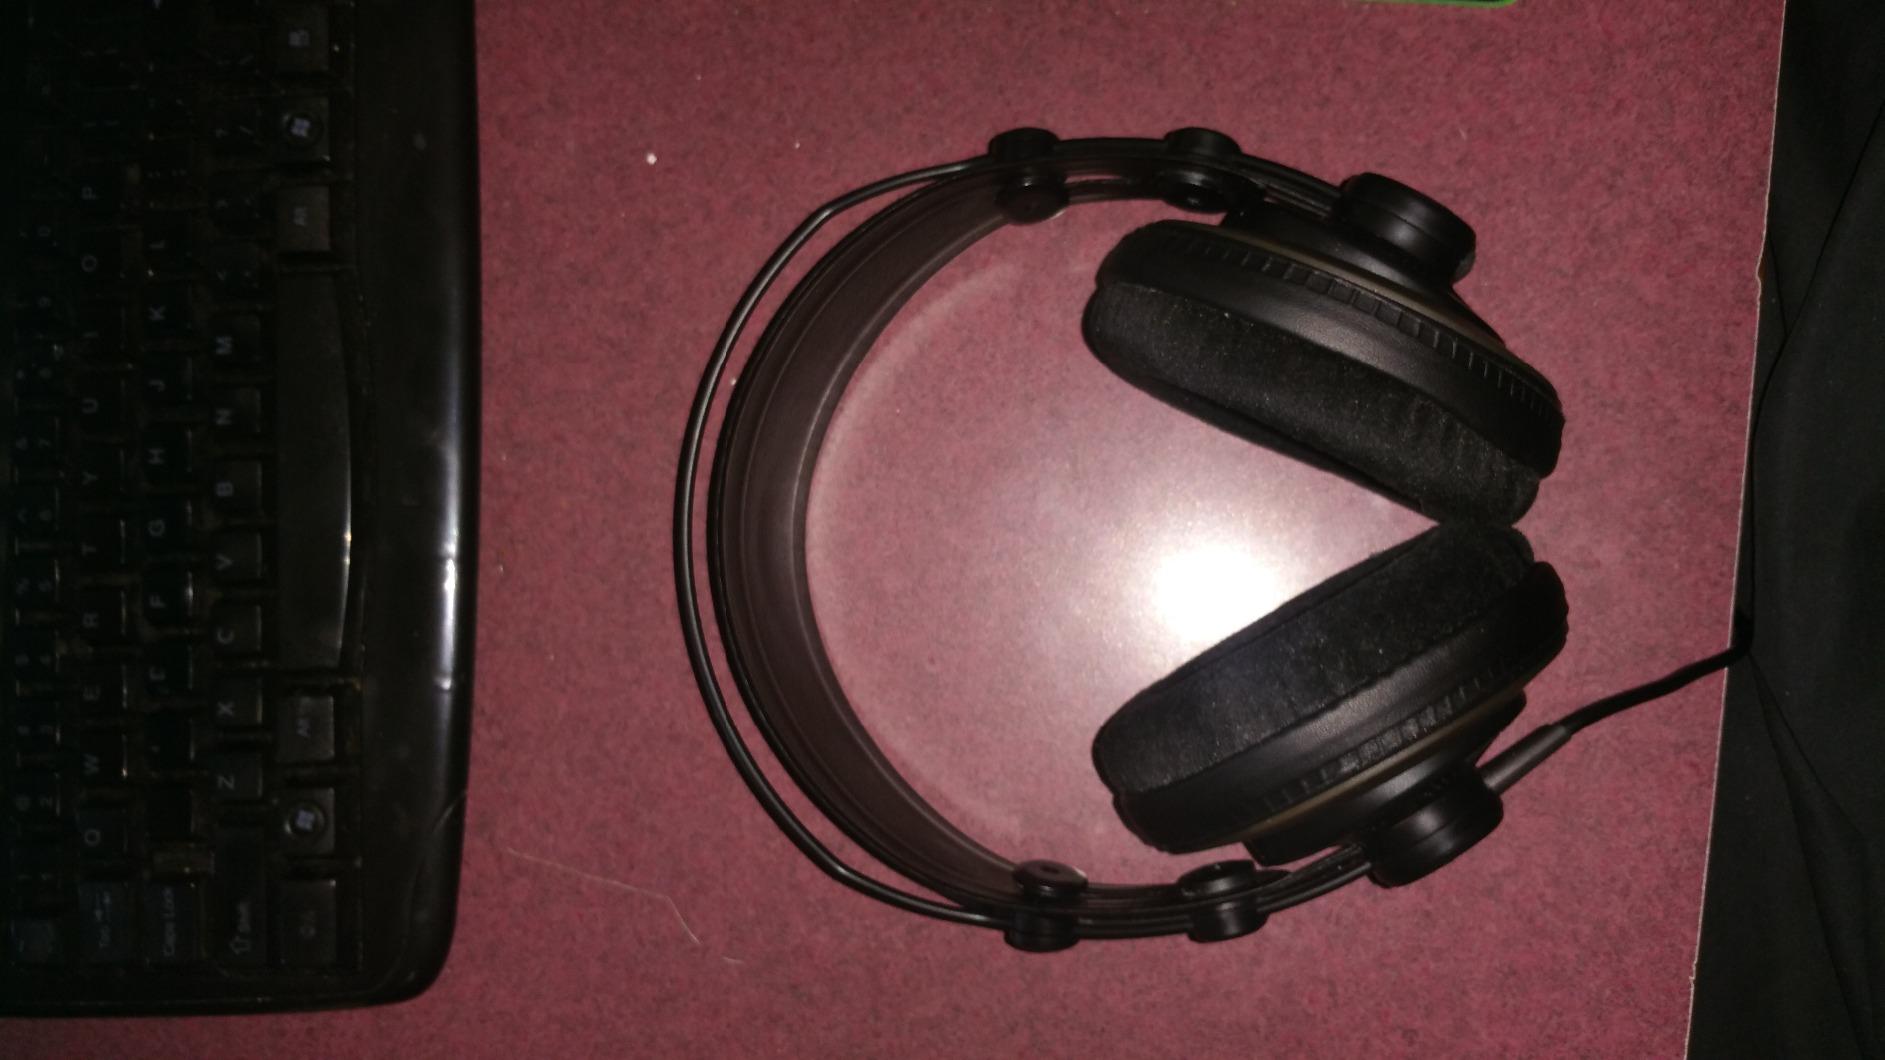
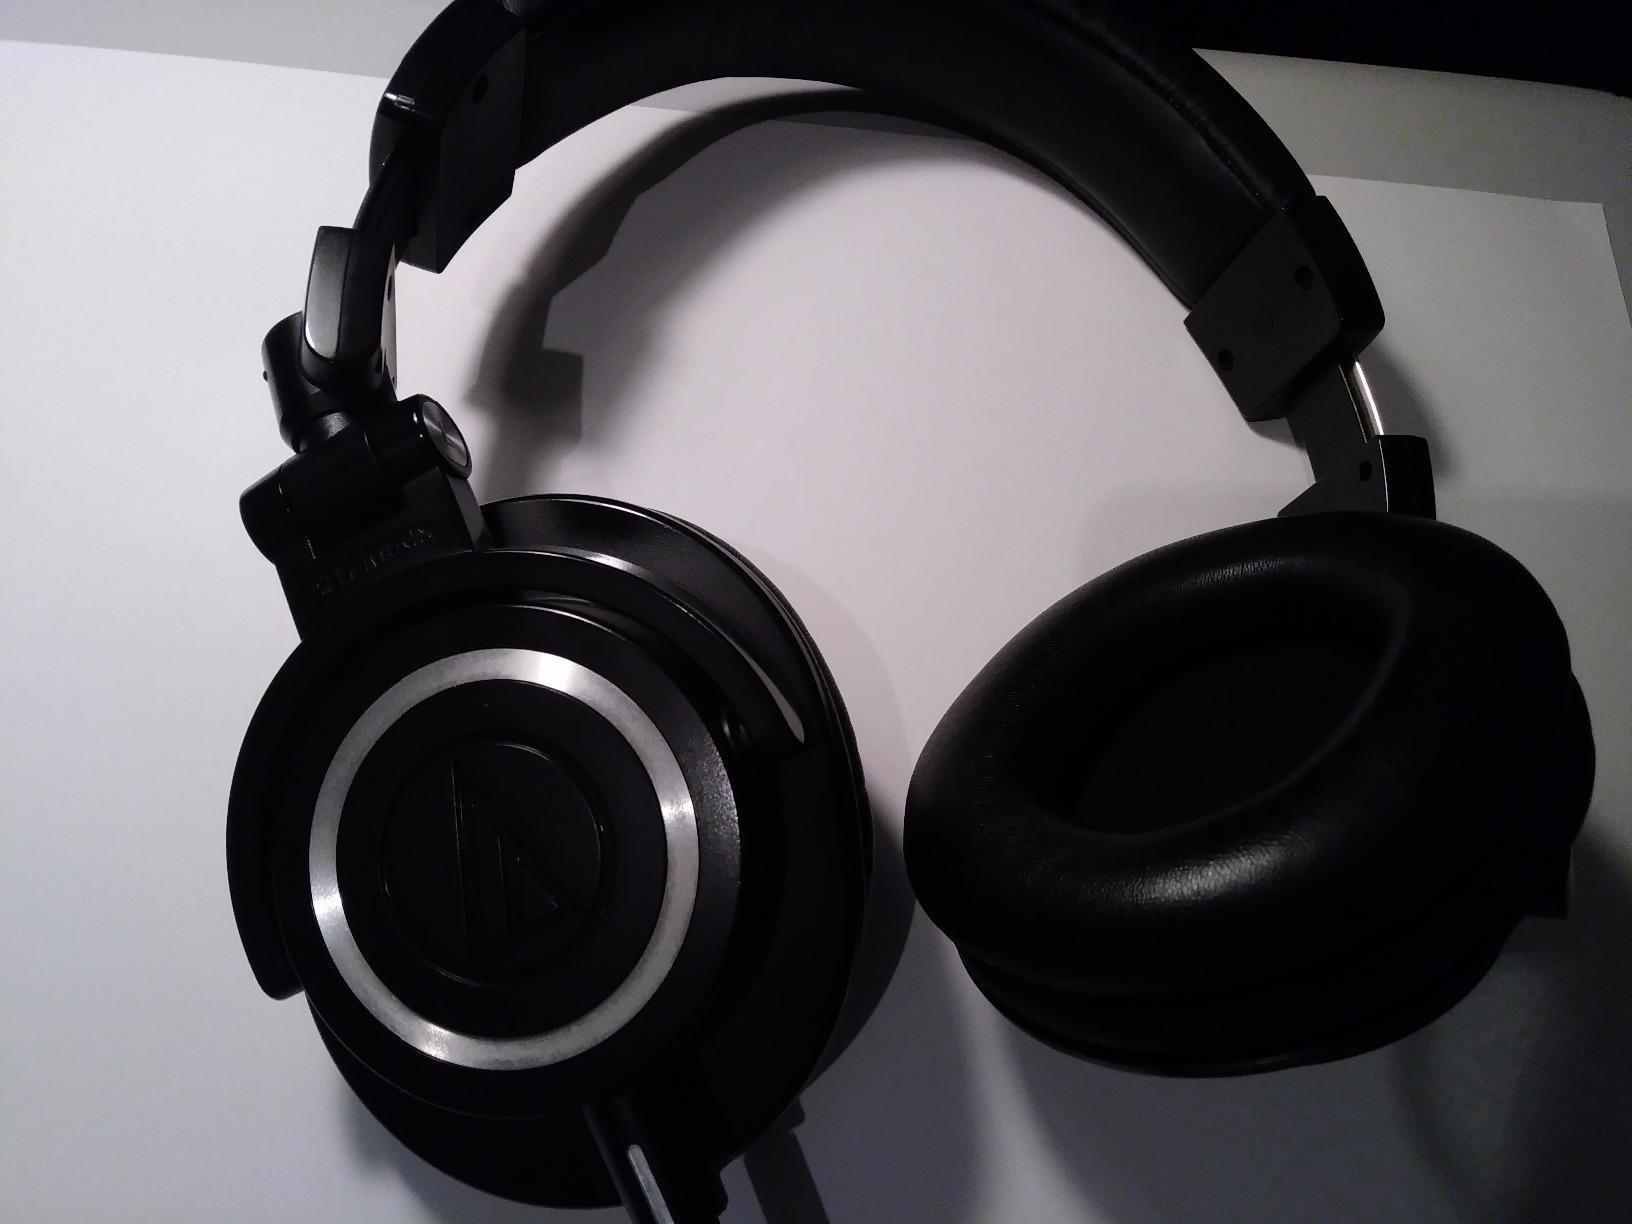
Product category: headphones
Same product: no